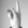
ASL letter: K